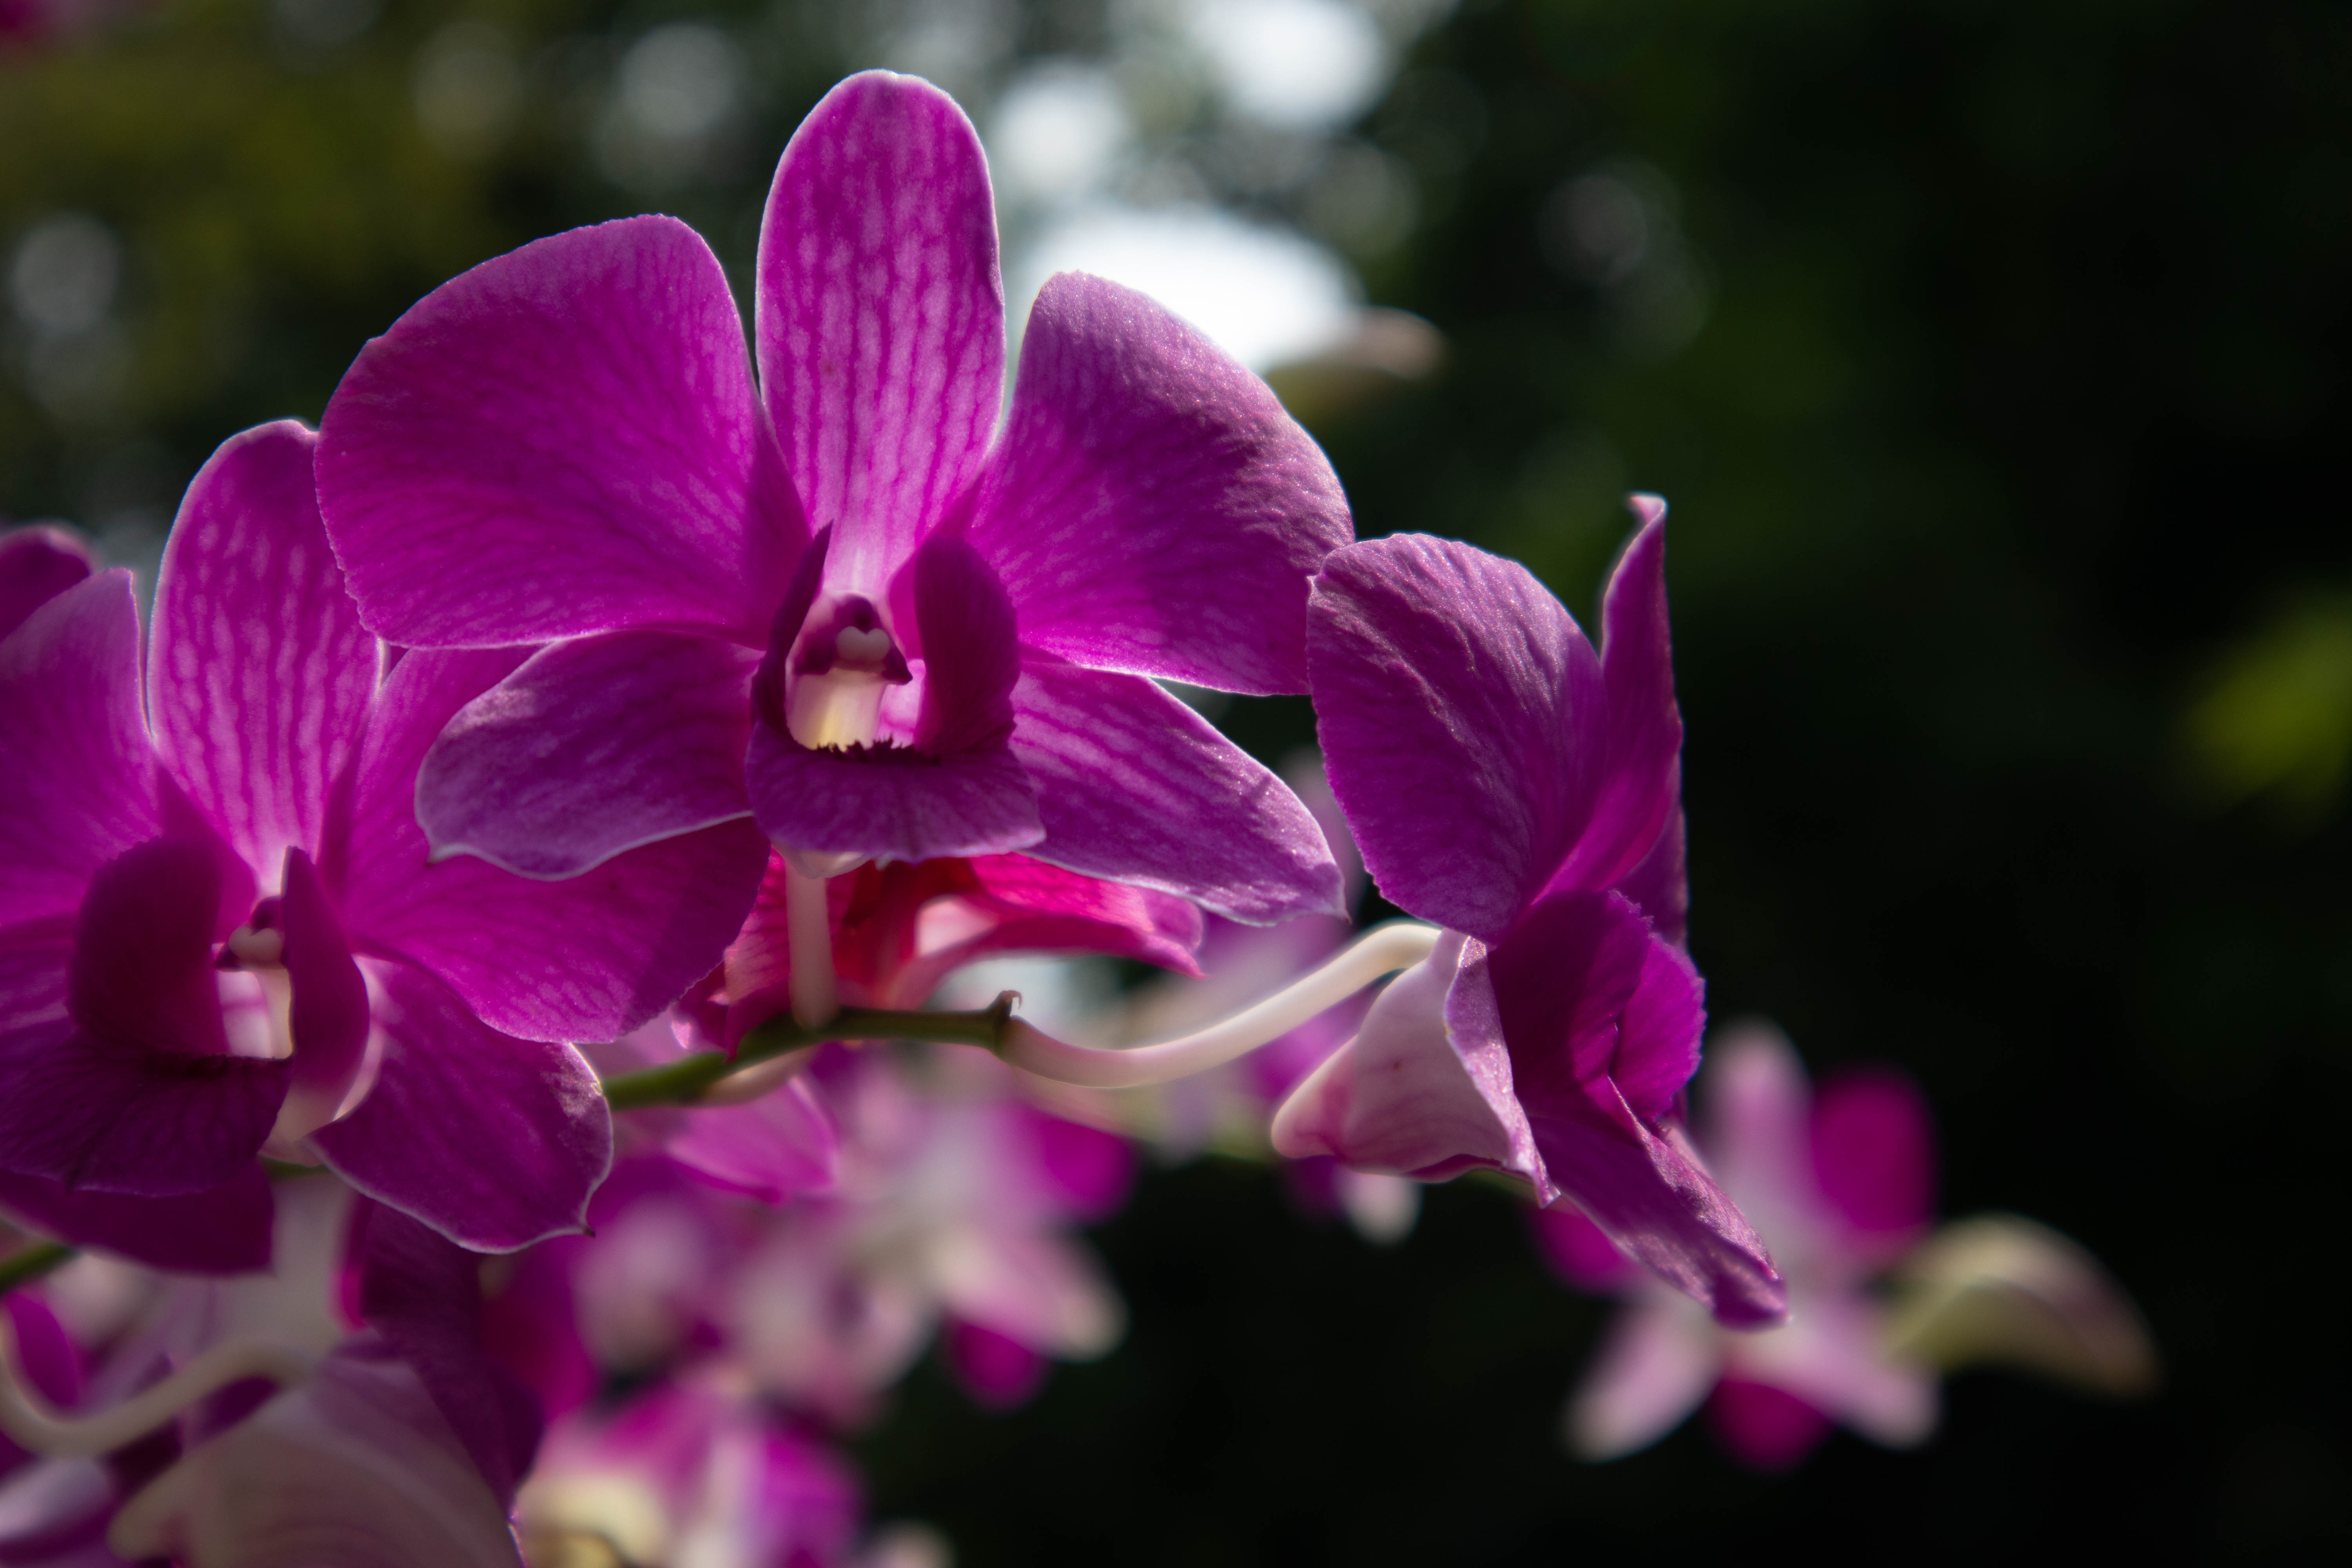
plant, flower, purple, petal, close, flora, violet, blue, flowering plant, pink, magenta, botany, spring, orchid, moth orchid, orchids of the philippines, photography, wildflower, annual plant, dendrobium, violet family, cattleya, sweet peas, perennial plant